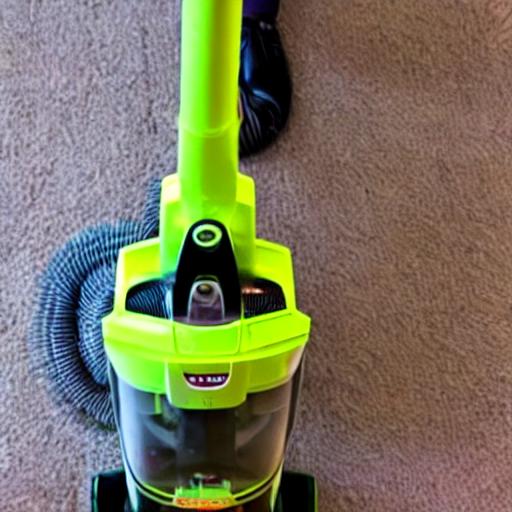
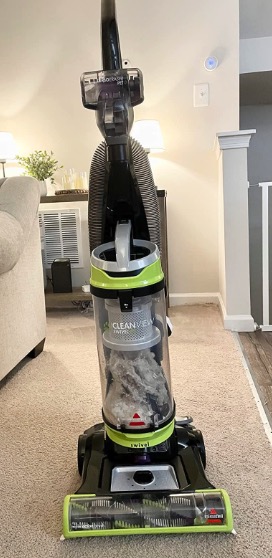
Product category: items_vacuum
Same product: no